LeRoi Moore

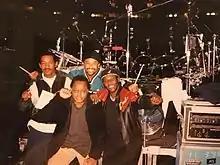
Members from Toots & the Maytals and Dave Matthews Band when performing together in 1998. Paul Douglas (left), Carter Beauford (back), LeRoi Moore (front), Toots Hibbert (right).

Moore was born in Durham, North Carolina to Roxie Holloway Moore and Albert P. Moore. Raised in Virginia, he attended college at James Madison University studying tenor saxophone, and later became an accomplished jazz musician in Charlottesville, Virginia, playing with artists such as John D'earth and Dawn Thompson. Moore began playing professionally after a brief stay in college. Moore helped found the Charlottesville Swing Orchestra (1982), and the John D'earth Quintet. The latter played at Miller's, a Charlottesville bar, every Thursday night in the late 1980s, where Moore first met Dave Matthews in 1991. In an effort to bring in instrumental help for some songs Matthews had written, Moore began recording songs with Matthews.